D. C. Fontana

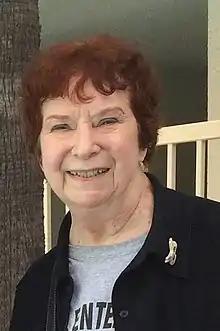
Fontana (2016; age 76)

Dorothy Catherine Fontana (March 25, 1939 – December 2, 2019) was an American television script writer and story editor, best known for her work on the original "Star Trek" series.